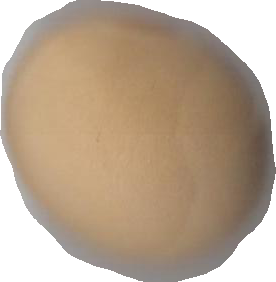
Variety: Dega